Ingquza Hill Local Municipality

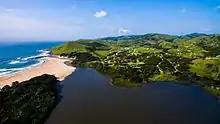
An aerial view of Mboyti, a small settlement and coastal resort located in the Ingquza Hill Local Municipality close to the town of Lusikisiki on the mouth of the Mboyti River.

Ingquza Hill Municipality, previously known as Qaukeni Municipality, is a local municipality within the OR Tambo District Municipality, in the Eastern Cape province of South Africa.